Karl Eduard von Liphart

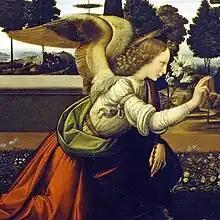
The angel from Leonardo da Vinci's "Annunciation"

Liphart became an acknowledged expert on the history of art. In 1867, following a theory put forward by Gustav Waagen, Liphart was able to recognise that a painting of the Annunciation newly arrived in the Uffizi Gallery was by Leonardo da Vinci. In 1871 he realised that another painting in the Uffizi was by the seventeenth century artist Hercules Seghers. It was Liphart and his friend the Director of the Berlin State Museums, Wilhelm von Bode, who independently established that this artist was more than just an etcher.